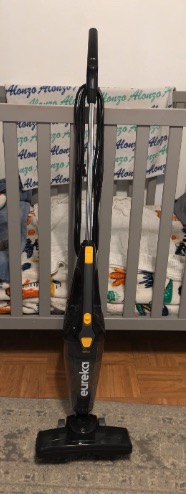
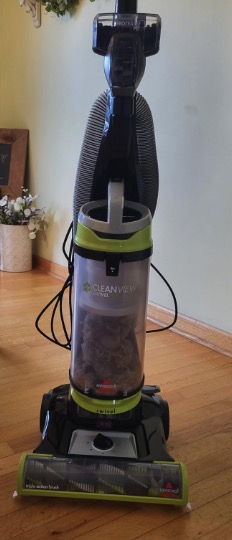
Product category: items_vacuum
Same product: no